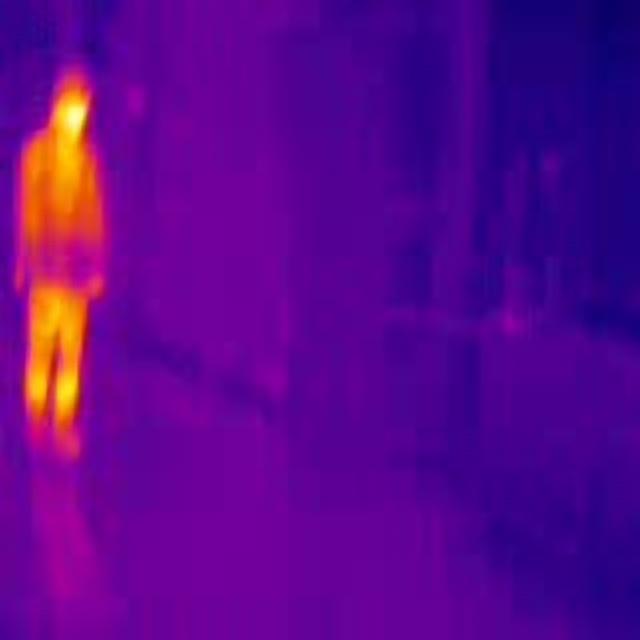
Detected objects:
label: person